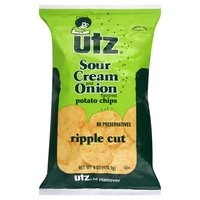
Item Name: Utz Potato Chips Family Size 9.5 Oz (Pack of 3) (Sour Cream and Onion)
Value: 28.5
Unit: Ounce

Price: 3.69